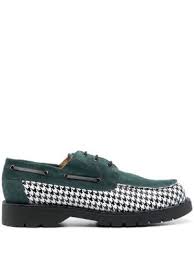
Label: Boat